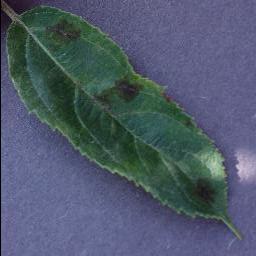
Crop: apple
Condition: scab